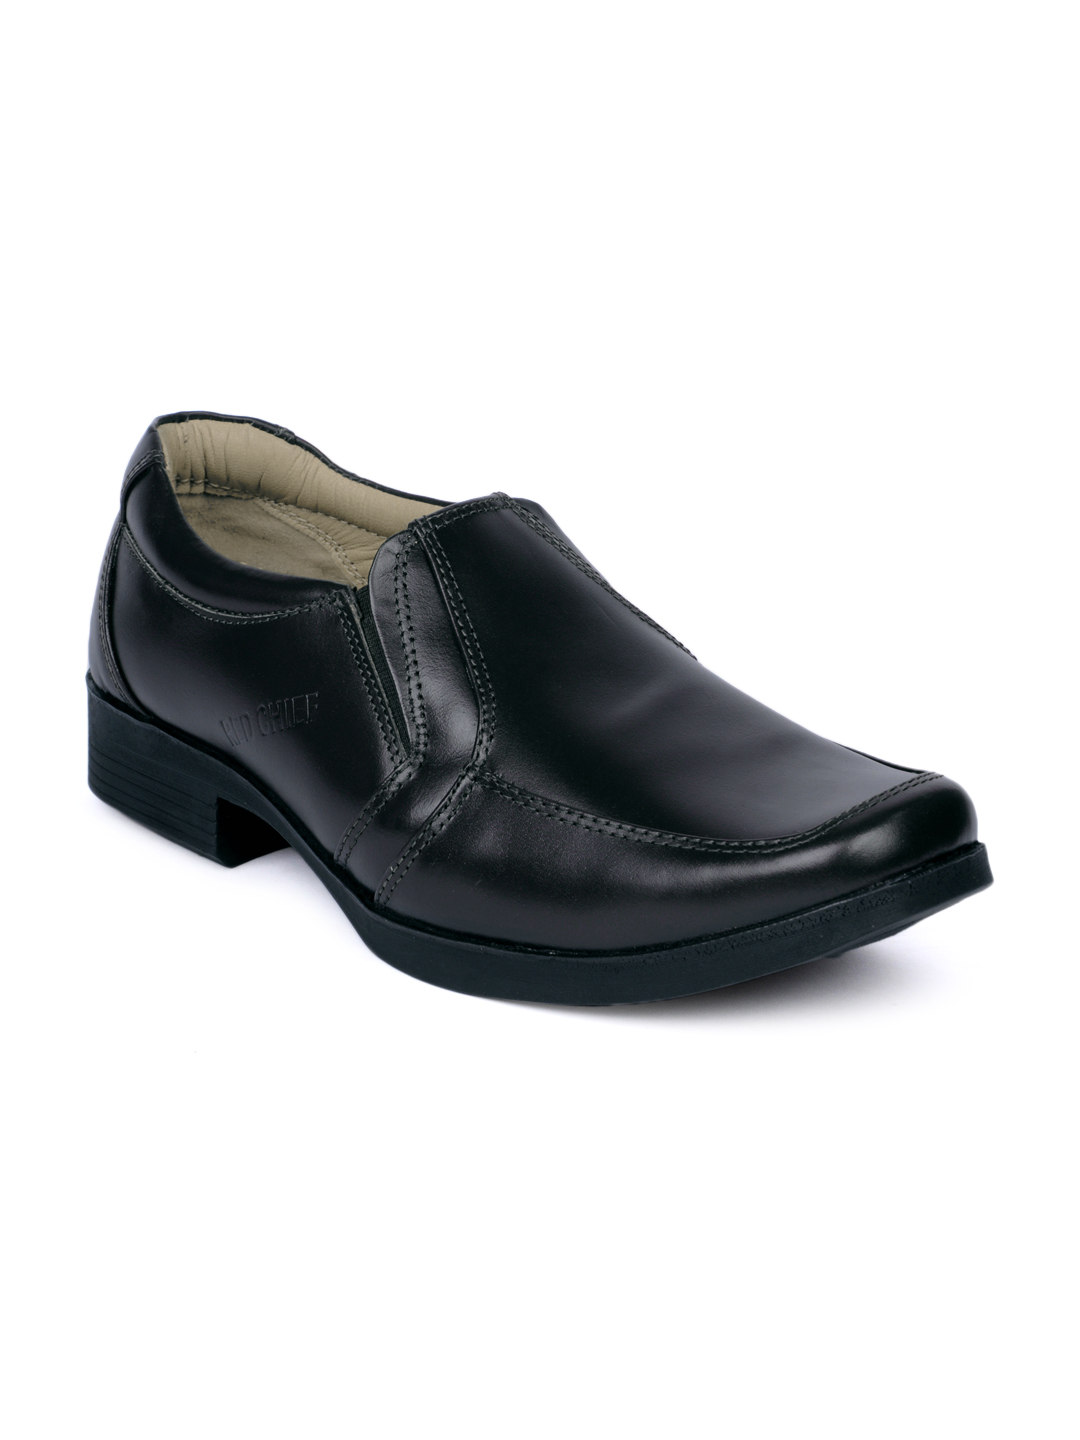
Red Chief Men Black Formal Shoes
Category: Footwear / Shoes / Formal Shoes
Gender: Men
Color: Black
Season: Winter 2018
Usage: Formal